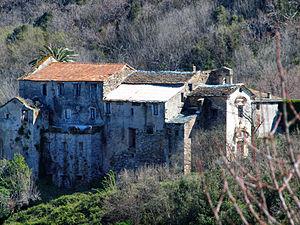
Vescovato est une commune française située dans la circonscription départementale de la Haute-Corse et le territoire de la collectivité de Corse. Elle appartient à l'ancienne piève de Casinca dont elle était le chef-lieu.